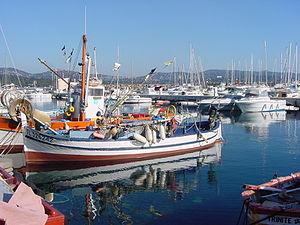
Cavalaire-sur-Mer est une commune française située dans le département du Var, en région Provence-Alpes-Côte d'Azur.